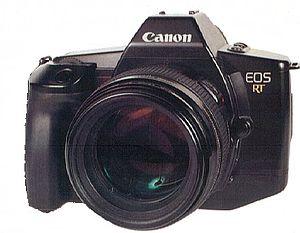
CANON EOS RT
Canon EOS, désigne depuis 1987 la gamme d'appareils photo reflex de la marque Canon, dont le premier modèle fut le Canon EOS 650. Le système EOS est bâti autour de la monture EF, qui succède à la monture FD équipant les anciens boîtiers Canon.
Le Canon EOS RT est un appareil photographique reflex équipé, contrairement à l'immense majorité des reflex, d'un miroir fixe semi-transparent. Fabriqué entre 1989 et 1992, c'est le petit frère de l'EOS 1N RS, il peut être considéré comme l'héritier du Canon Pellix. Il a le gros avantage de déclencher en 0,008 seconde. Et lors de la prise de photos au flash, le coup de flash est vu dans le viseur. On voit tout de suite si la personne a fermé les yeux pendant la photo.